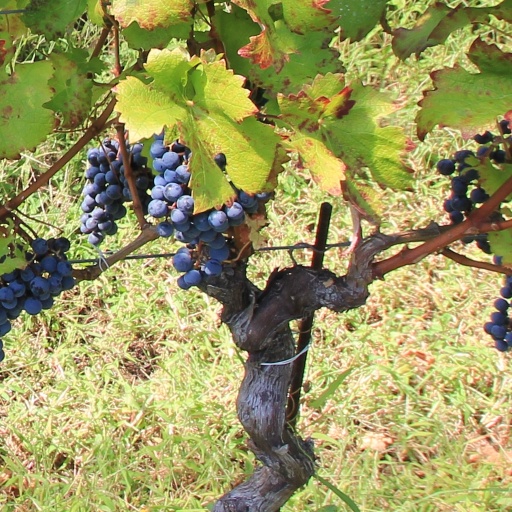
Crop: grape